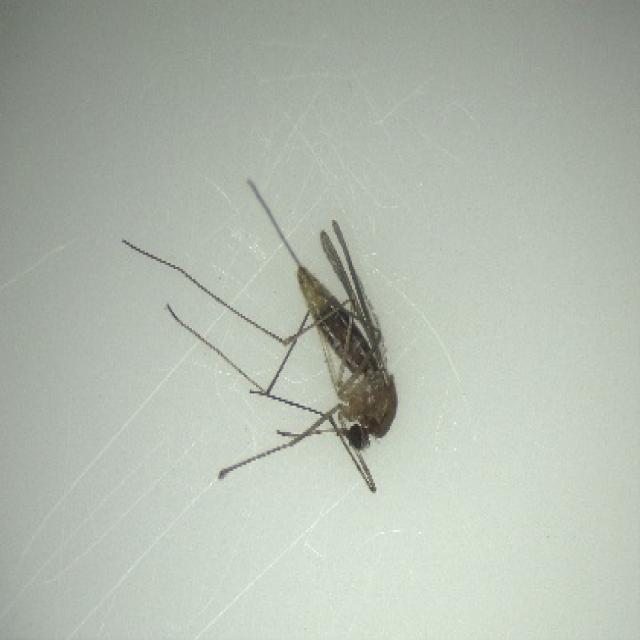
Species: culex_pipiens